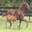
Label: horse